May Wirth

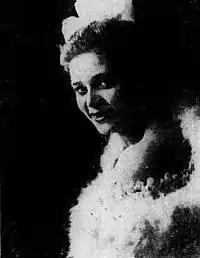
From a 1922 newspaper

May Emmeline Wirth (6 June 189418 October 1978) was an Australian circus and vaudeville performer famous for her ability to do somersaults forwards and backwards on a running horse. She was born in Queensland and adopted by Mary Elizabeth Victoria Wirth as a child into the Wirth circus family.